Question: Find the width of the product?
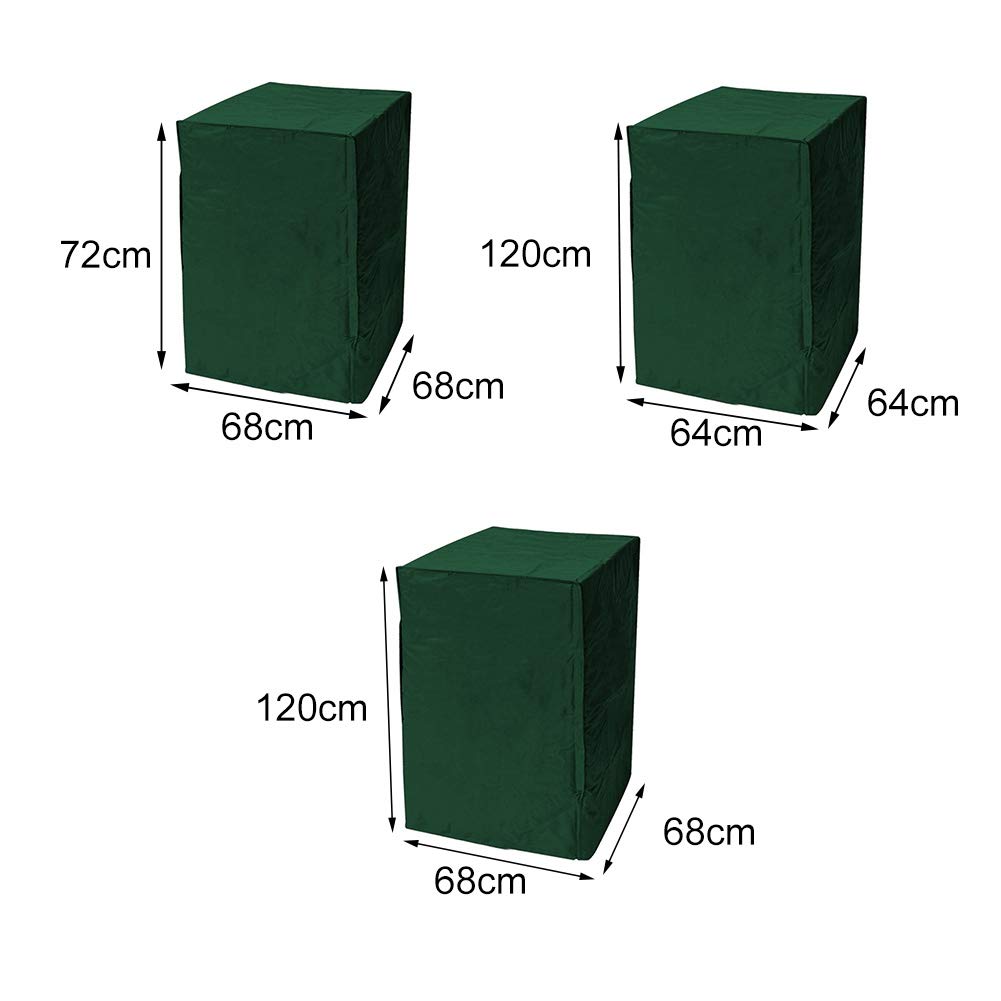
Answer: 68.0 centimetre